Moronidae

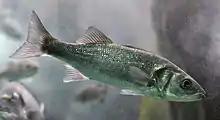
"Dicentrarchus labrax"

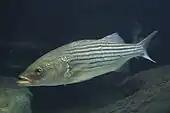
"Morone saxatilis"

Moronidae basses are classified within the two living genera "Morone" and" Dicentrarchus" as follows: